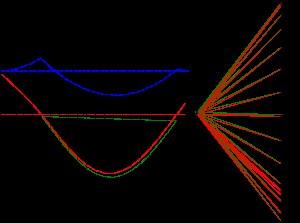
La méthode du dynamique et du funiculaire est une méthode graphique de résolution des problèmes de mécanique statique. Elle consiste à tracer deux diagrammes :
En mathématiques, l'intégration est le fait de calculer une intégrale. C'est aussi une des deux branches du calcul infinitésimal, appelée également calcul intégral, l'autre étant le calcul différentiel.